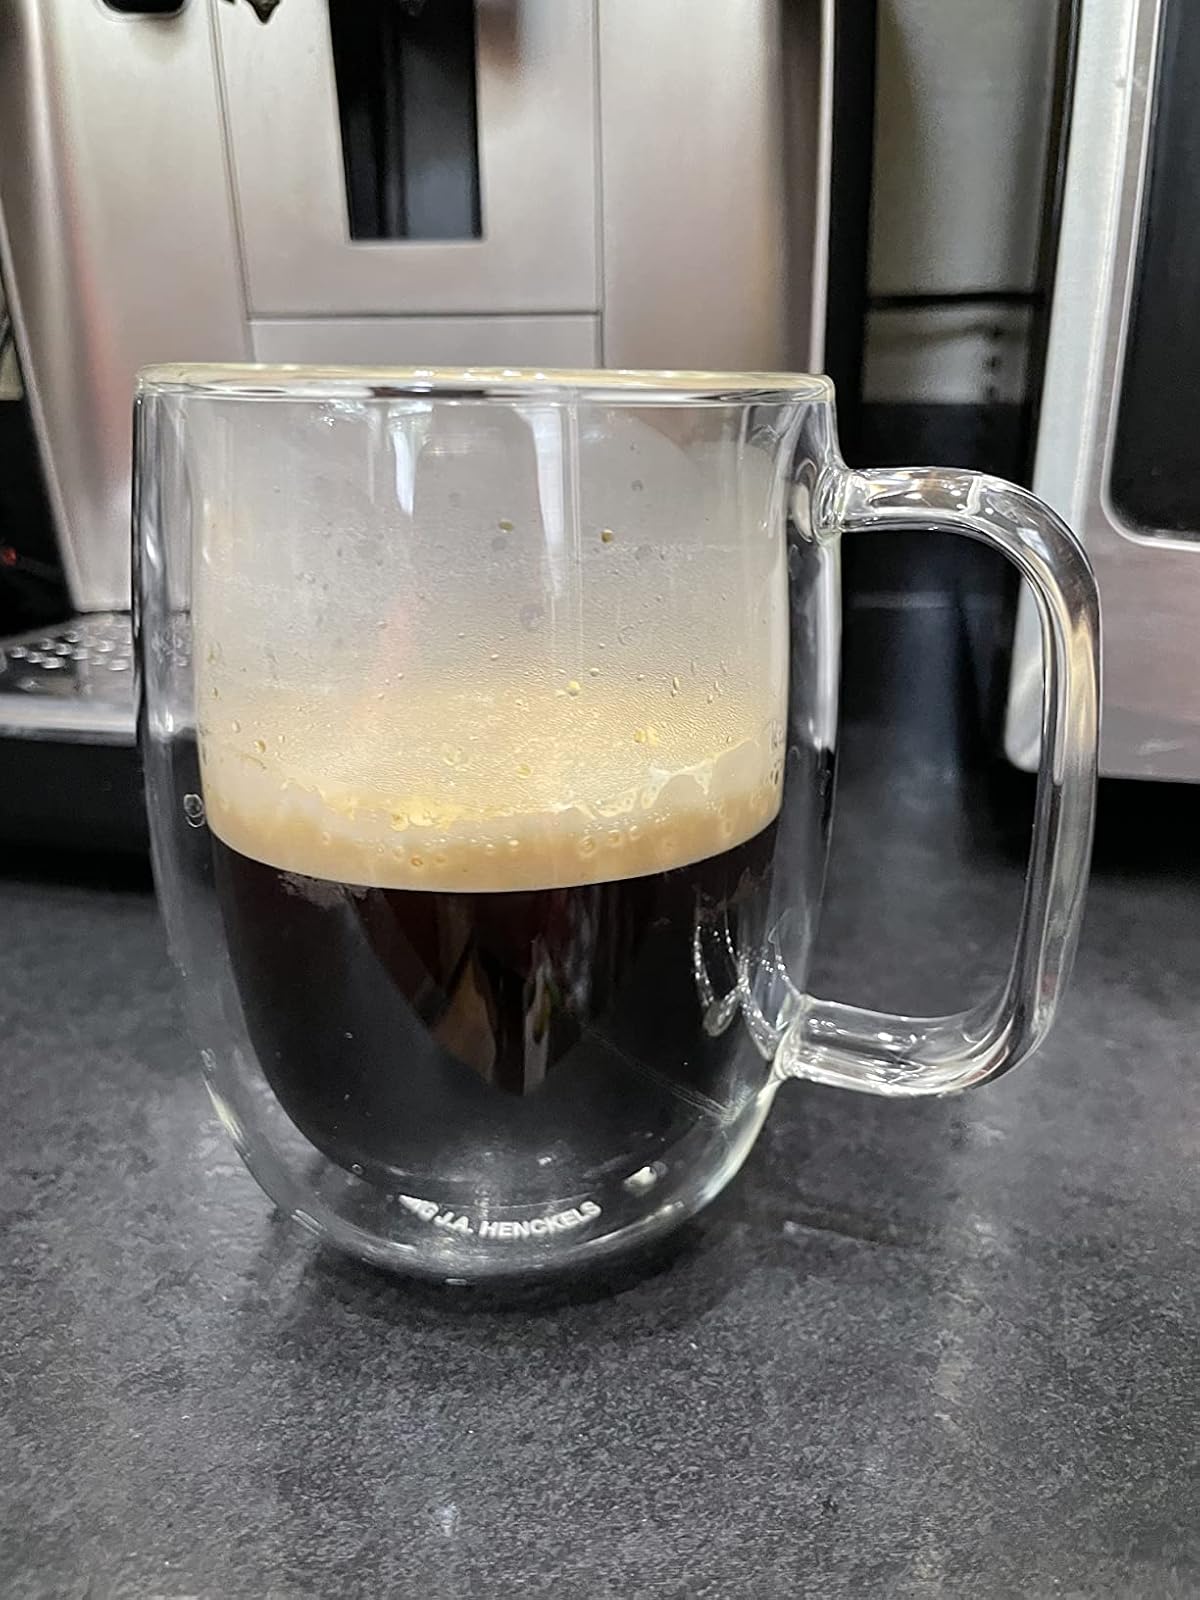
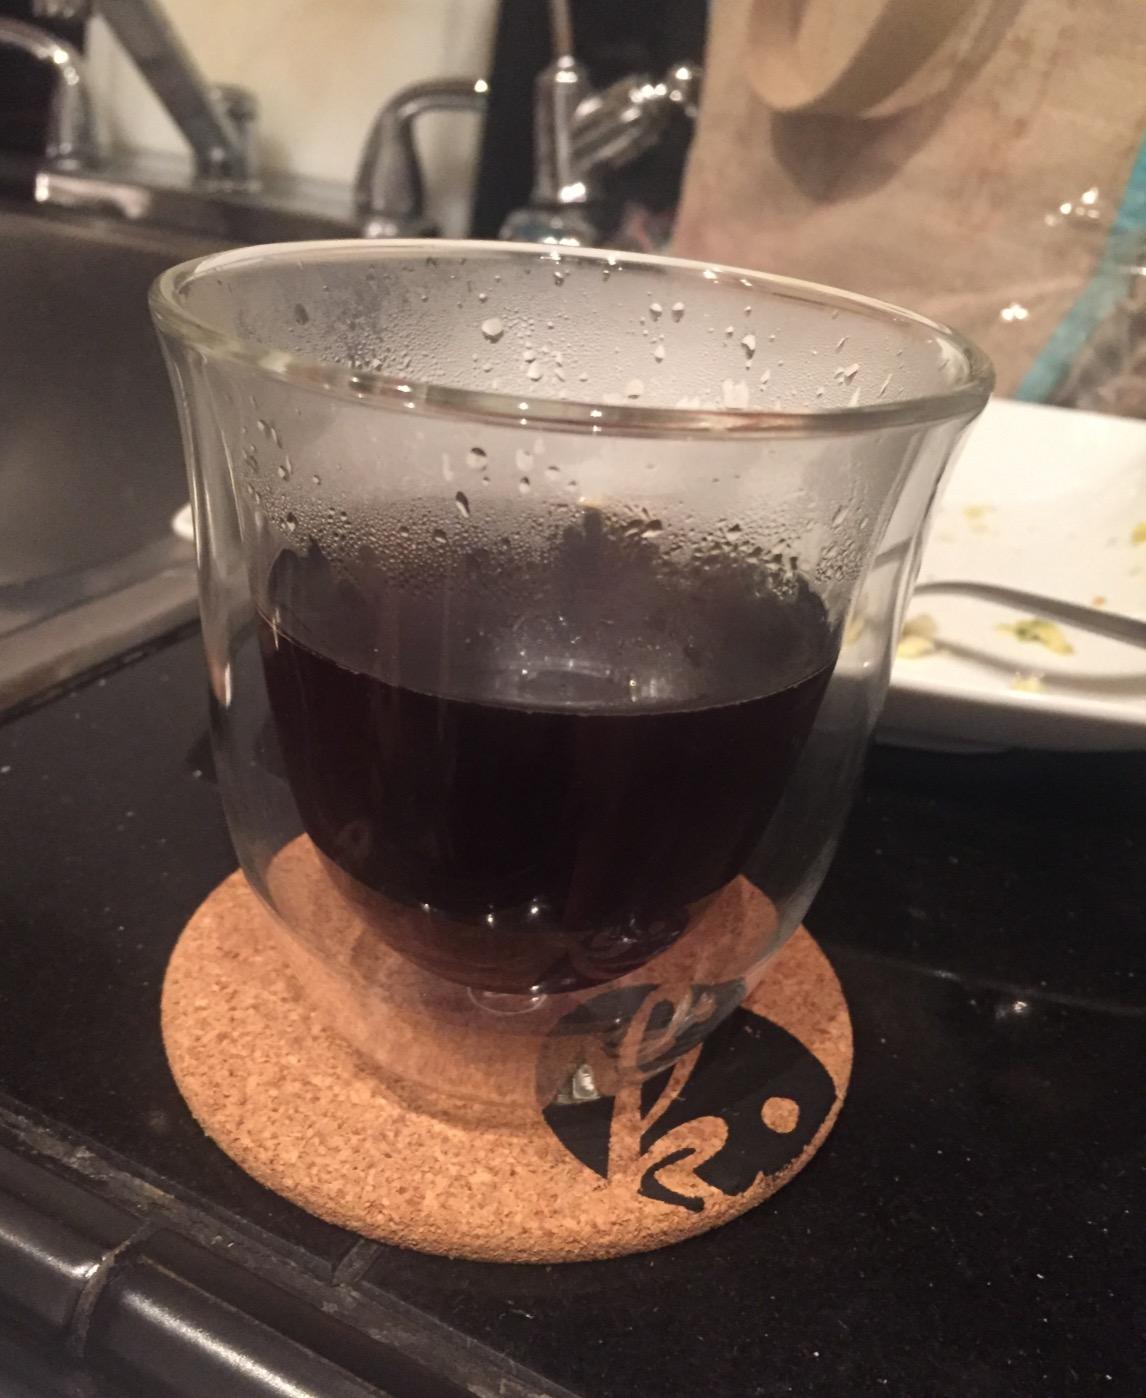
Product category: items_mug
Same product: no